IVL K.1 Kurki

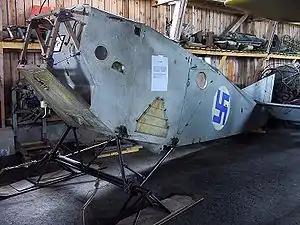

IVL K.1 Kurki was a prototype for a four-seated, high-wing trainer aircraft, which was designed in 1927 by IVL. The designer was Asser Järvinen and the prototype was manufactured at the IVL plant at Suomenlinna. The aircraft made its maiden flight on March 30, 1927. Only one aircraft was manufactured.